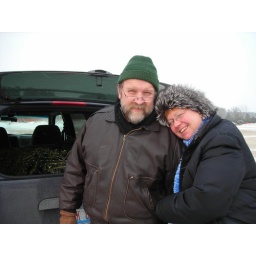
momma and pappa putting the tree in the car